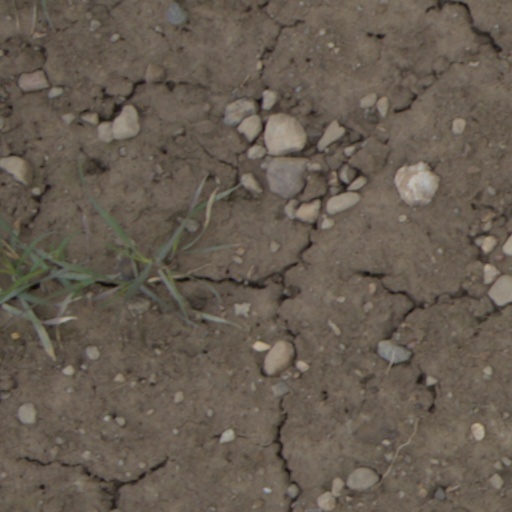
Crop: wheat